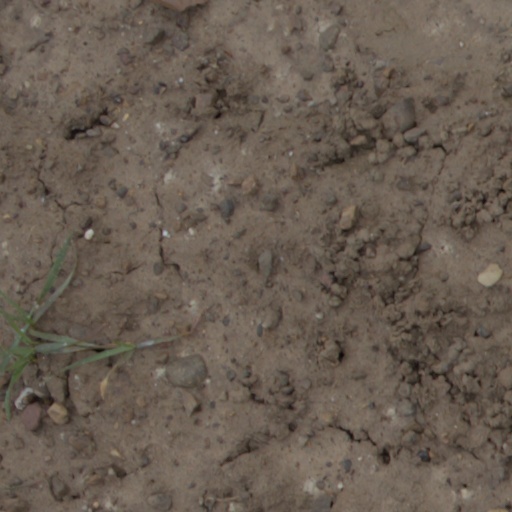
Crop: wheat